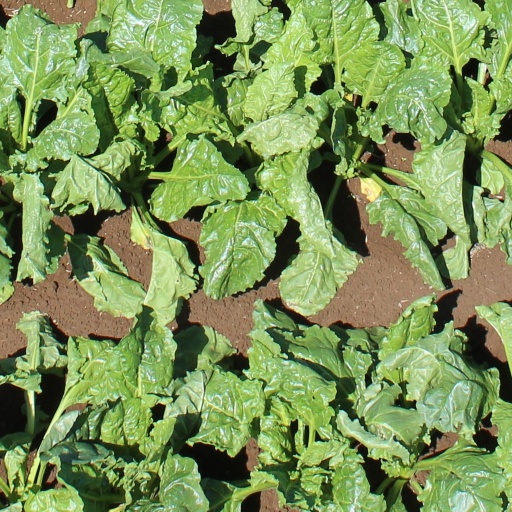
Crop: sugar beet